CSR Refinery, New Farm

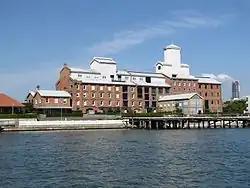
Former CSR Refinery, 2011

CSR Refinery is a heritage-listed former refinery at Lamington Street, New Farm, City of Brisbane, Queensland, Australia. It was built from 1892 to 1893. It is also known as Colonial Sugar Refining Company Refinery of New Farm. It was added to the Queensland Heritage Register on 21 October 1992.